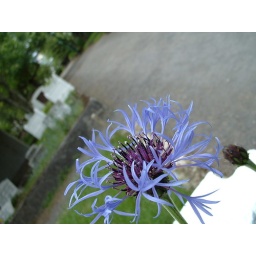
blue flower in a Cemetery